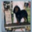
Label: dog